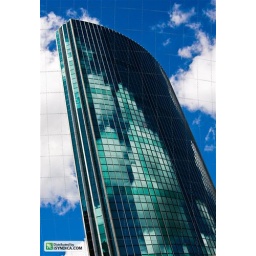
Glass office tower skyscraper taken in Rotterdam, Holland